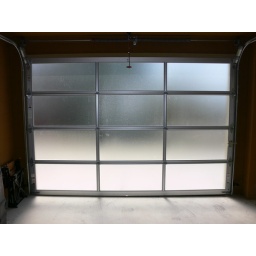
the over priced glass garage doors the prior owner splurged on